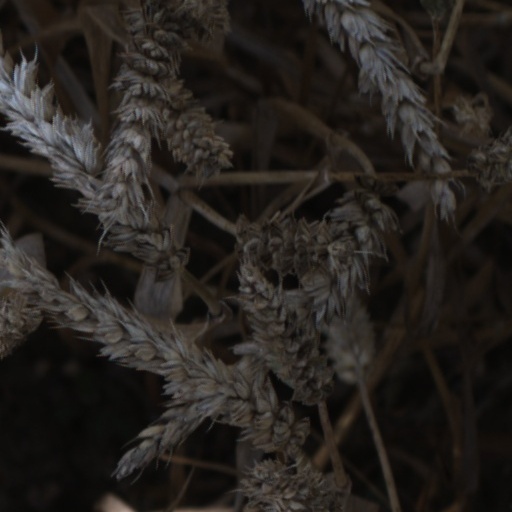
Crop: wheat